Kraus House

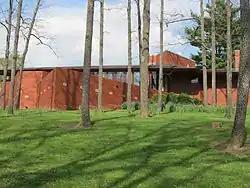

The Kraus House, also known as the Frank Lloyd Wright House in Ebsworth Park, is a house in Kirkwood, Missouri designed by architect Frank Lloyd Wright. The brick and cypress house was designed and constructed for Russell and Ruth Goetz Kraus, and the initial design was conceived in 1950. Construction continued until at least 1960 and was never formally completed. The owners lived in the house for about 40 years (Ruth died in 1992).